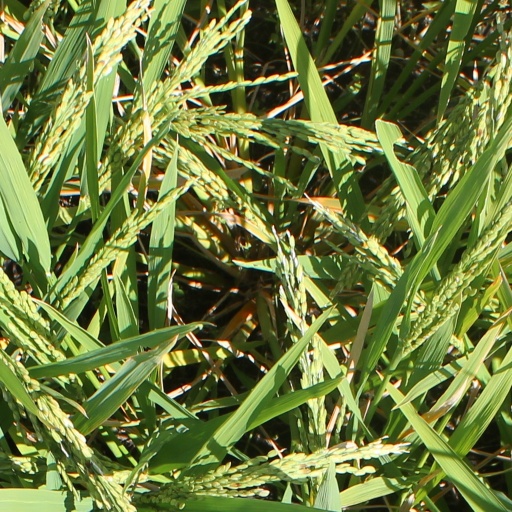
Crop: rice